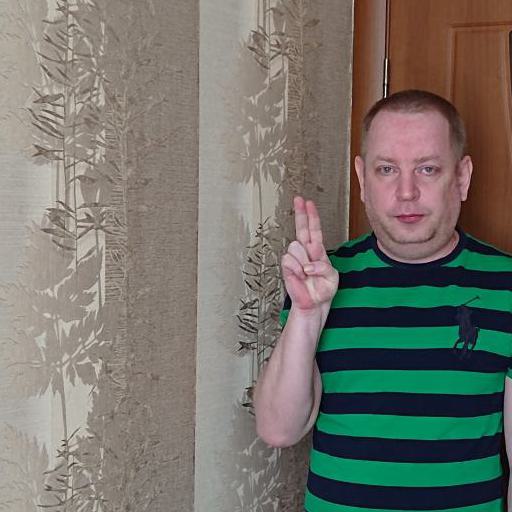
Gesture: two_up